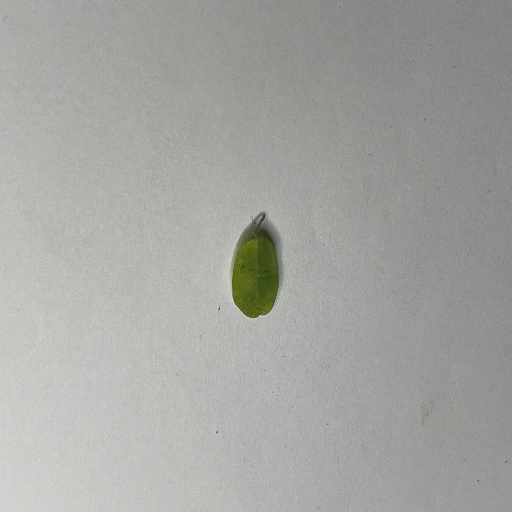
Species: Sojina
Leaf condition: Bacterial Spot